Steven Crea

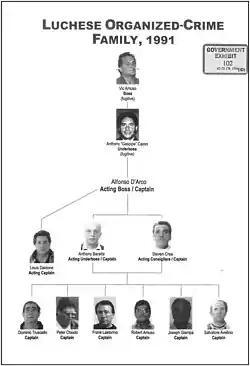
Lucchese crime family - Chart 1991

Steven Crea grew up on Arthur Avenue in the Bronx, a neighborhood that had a strong Mafia presence. In the late 1970s, Crea worked closely with his mentor and close friend Vincent DiNapoli, a "made" member of Genovese crime family, who was in the construction "rehab" industry. By 1979, Crea and Vincent DiNapoli began working with SEBCO (South East Bronx Community Organization), an organization created by Catholic priest Louis Gigante, who was the brother of Genovese family boss Vincent Gigante. SEBCO was an organization of low-income housing in the South East Bronx that was funded by the federal Department of Housing and Urban Development. Crea and DiNapoli's drywall companies were able to secure millions of dollars in construction projects award by SEBCO.